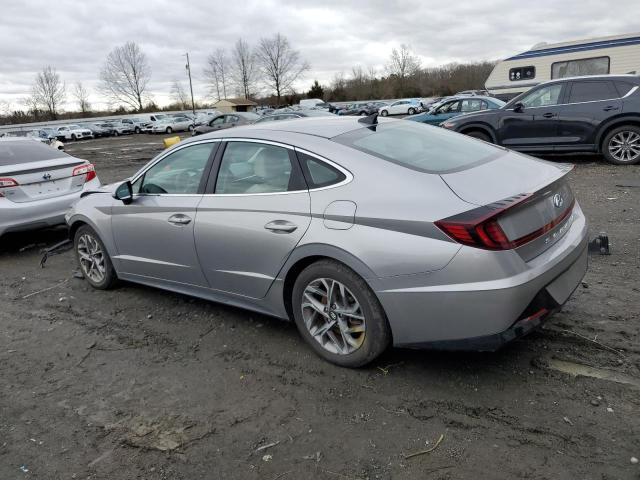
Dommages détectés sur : capot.
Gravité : mineur